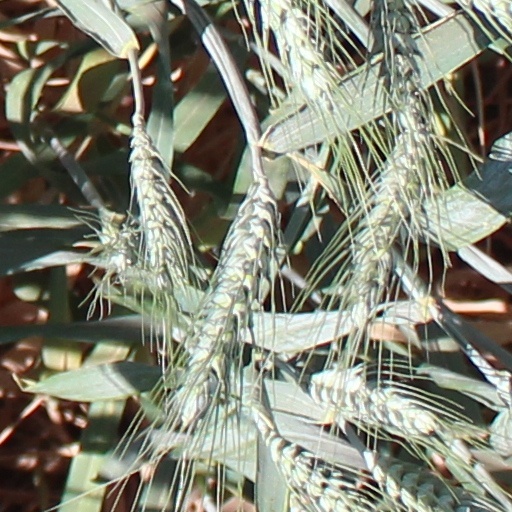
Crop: wheat